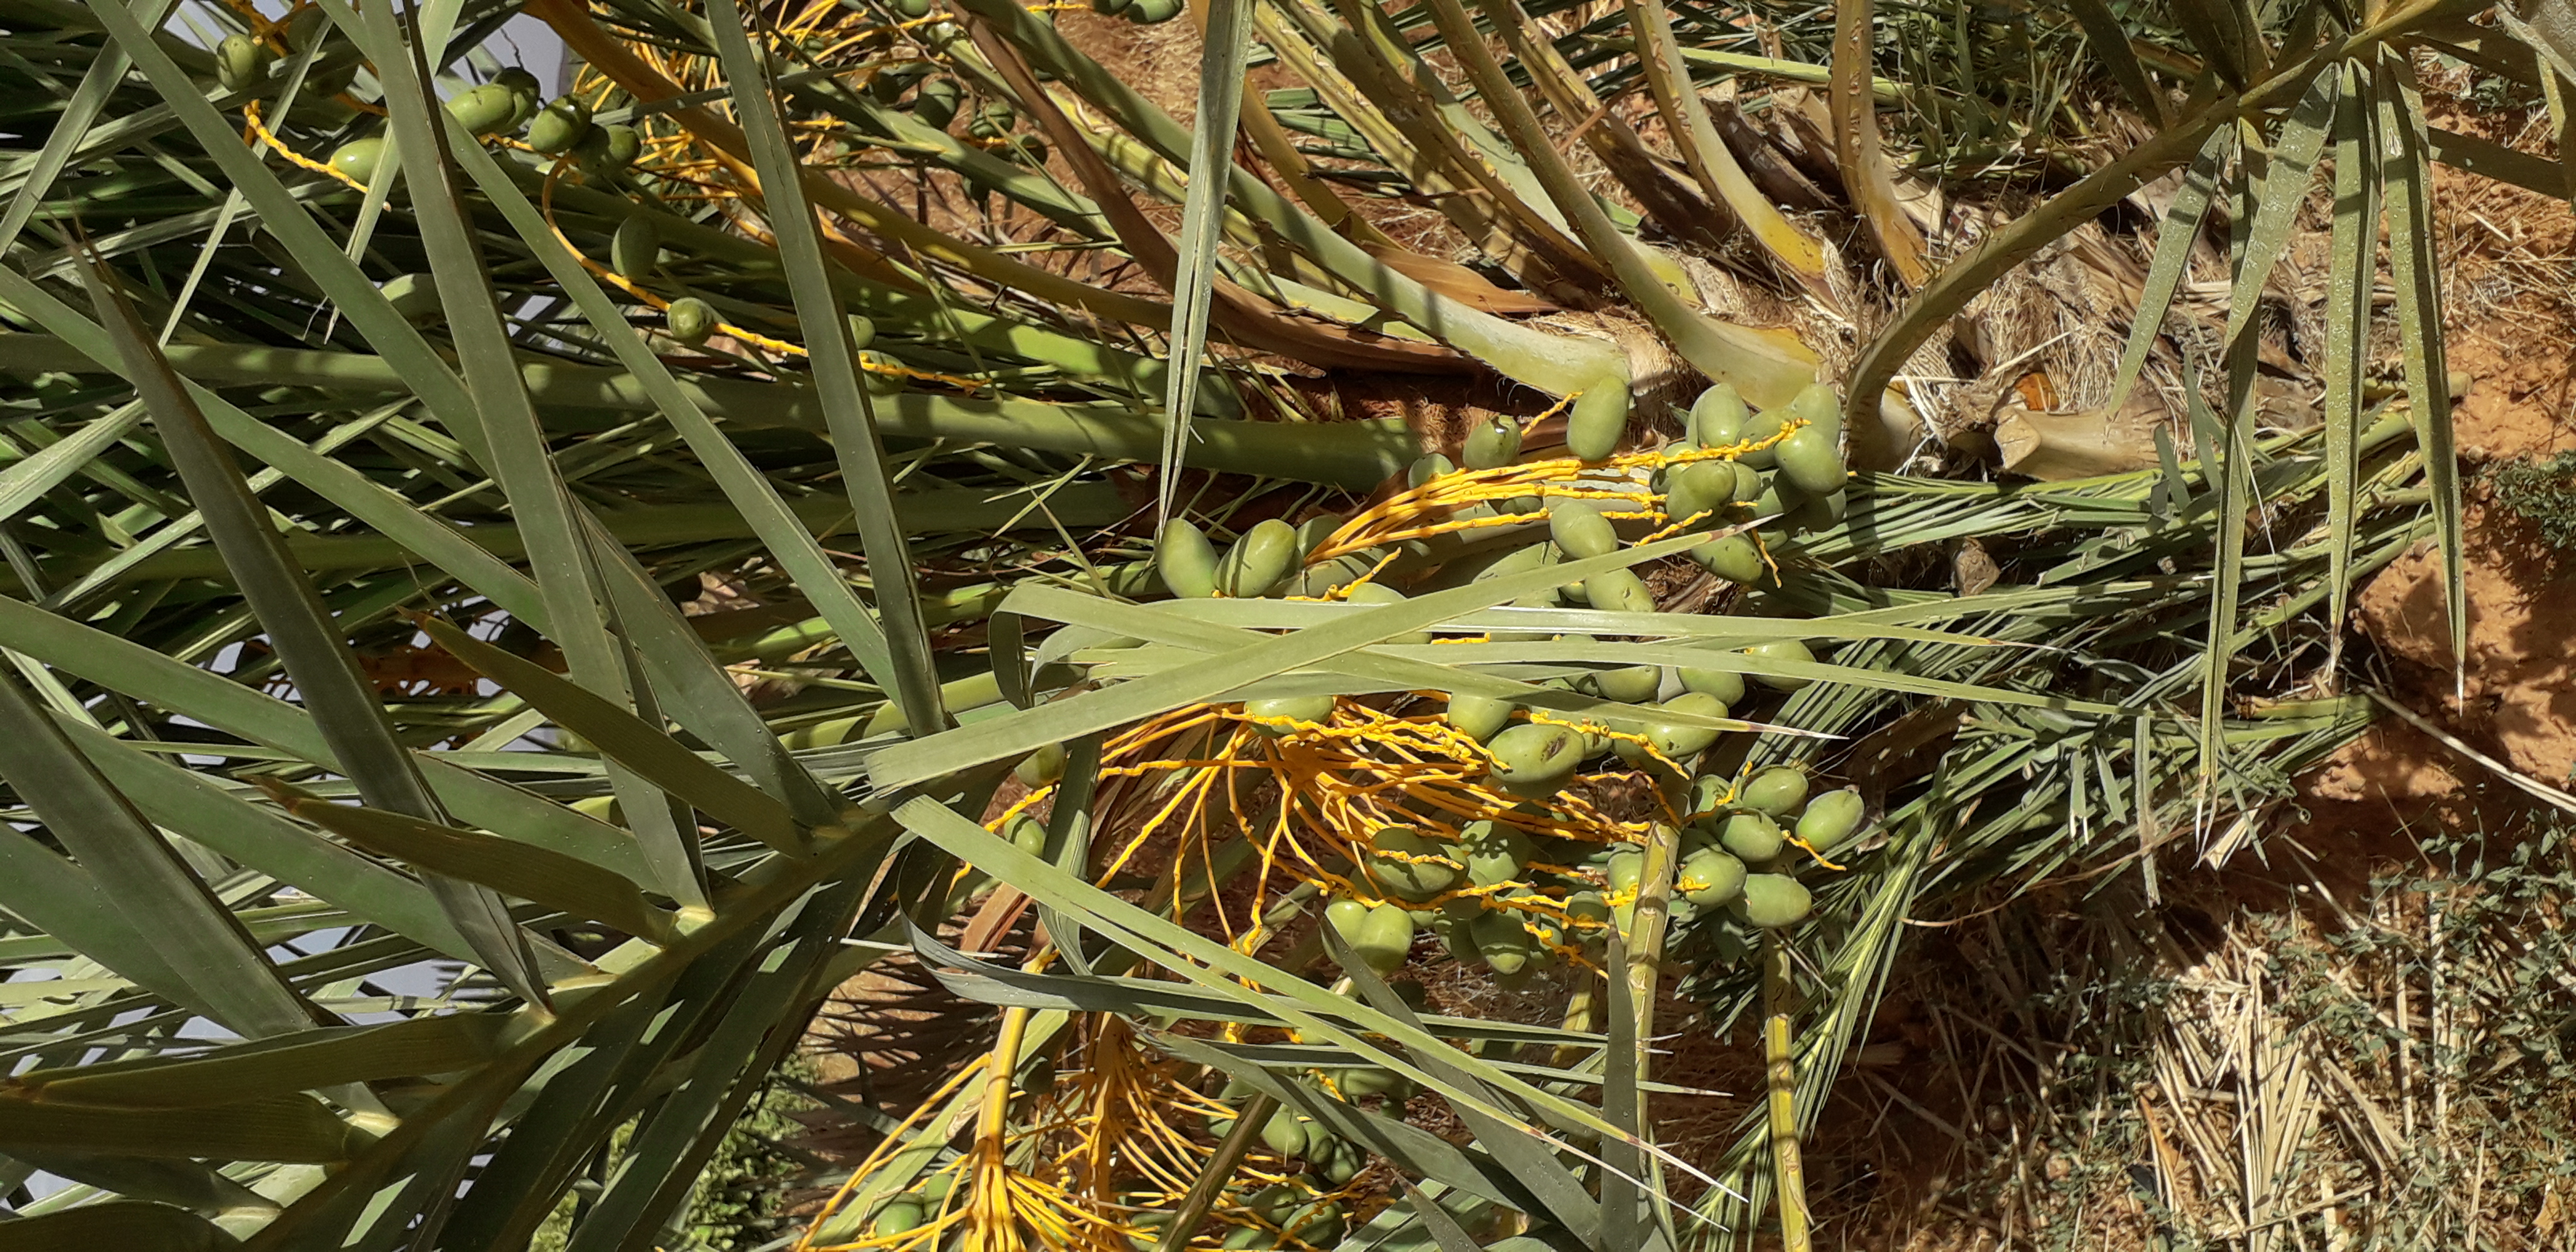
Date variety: Boumajhoul